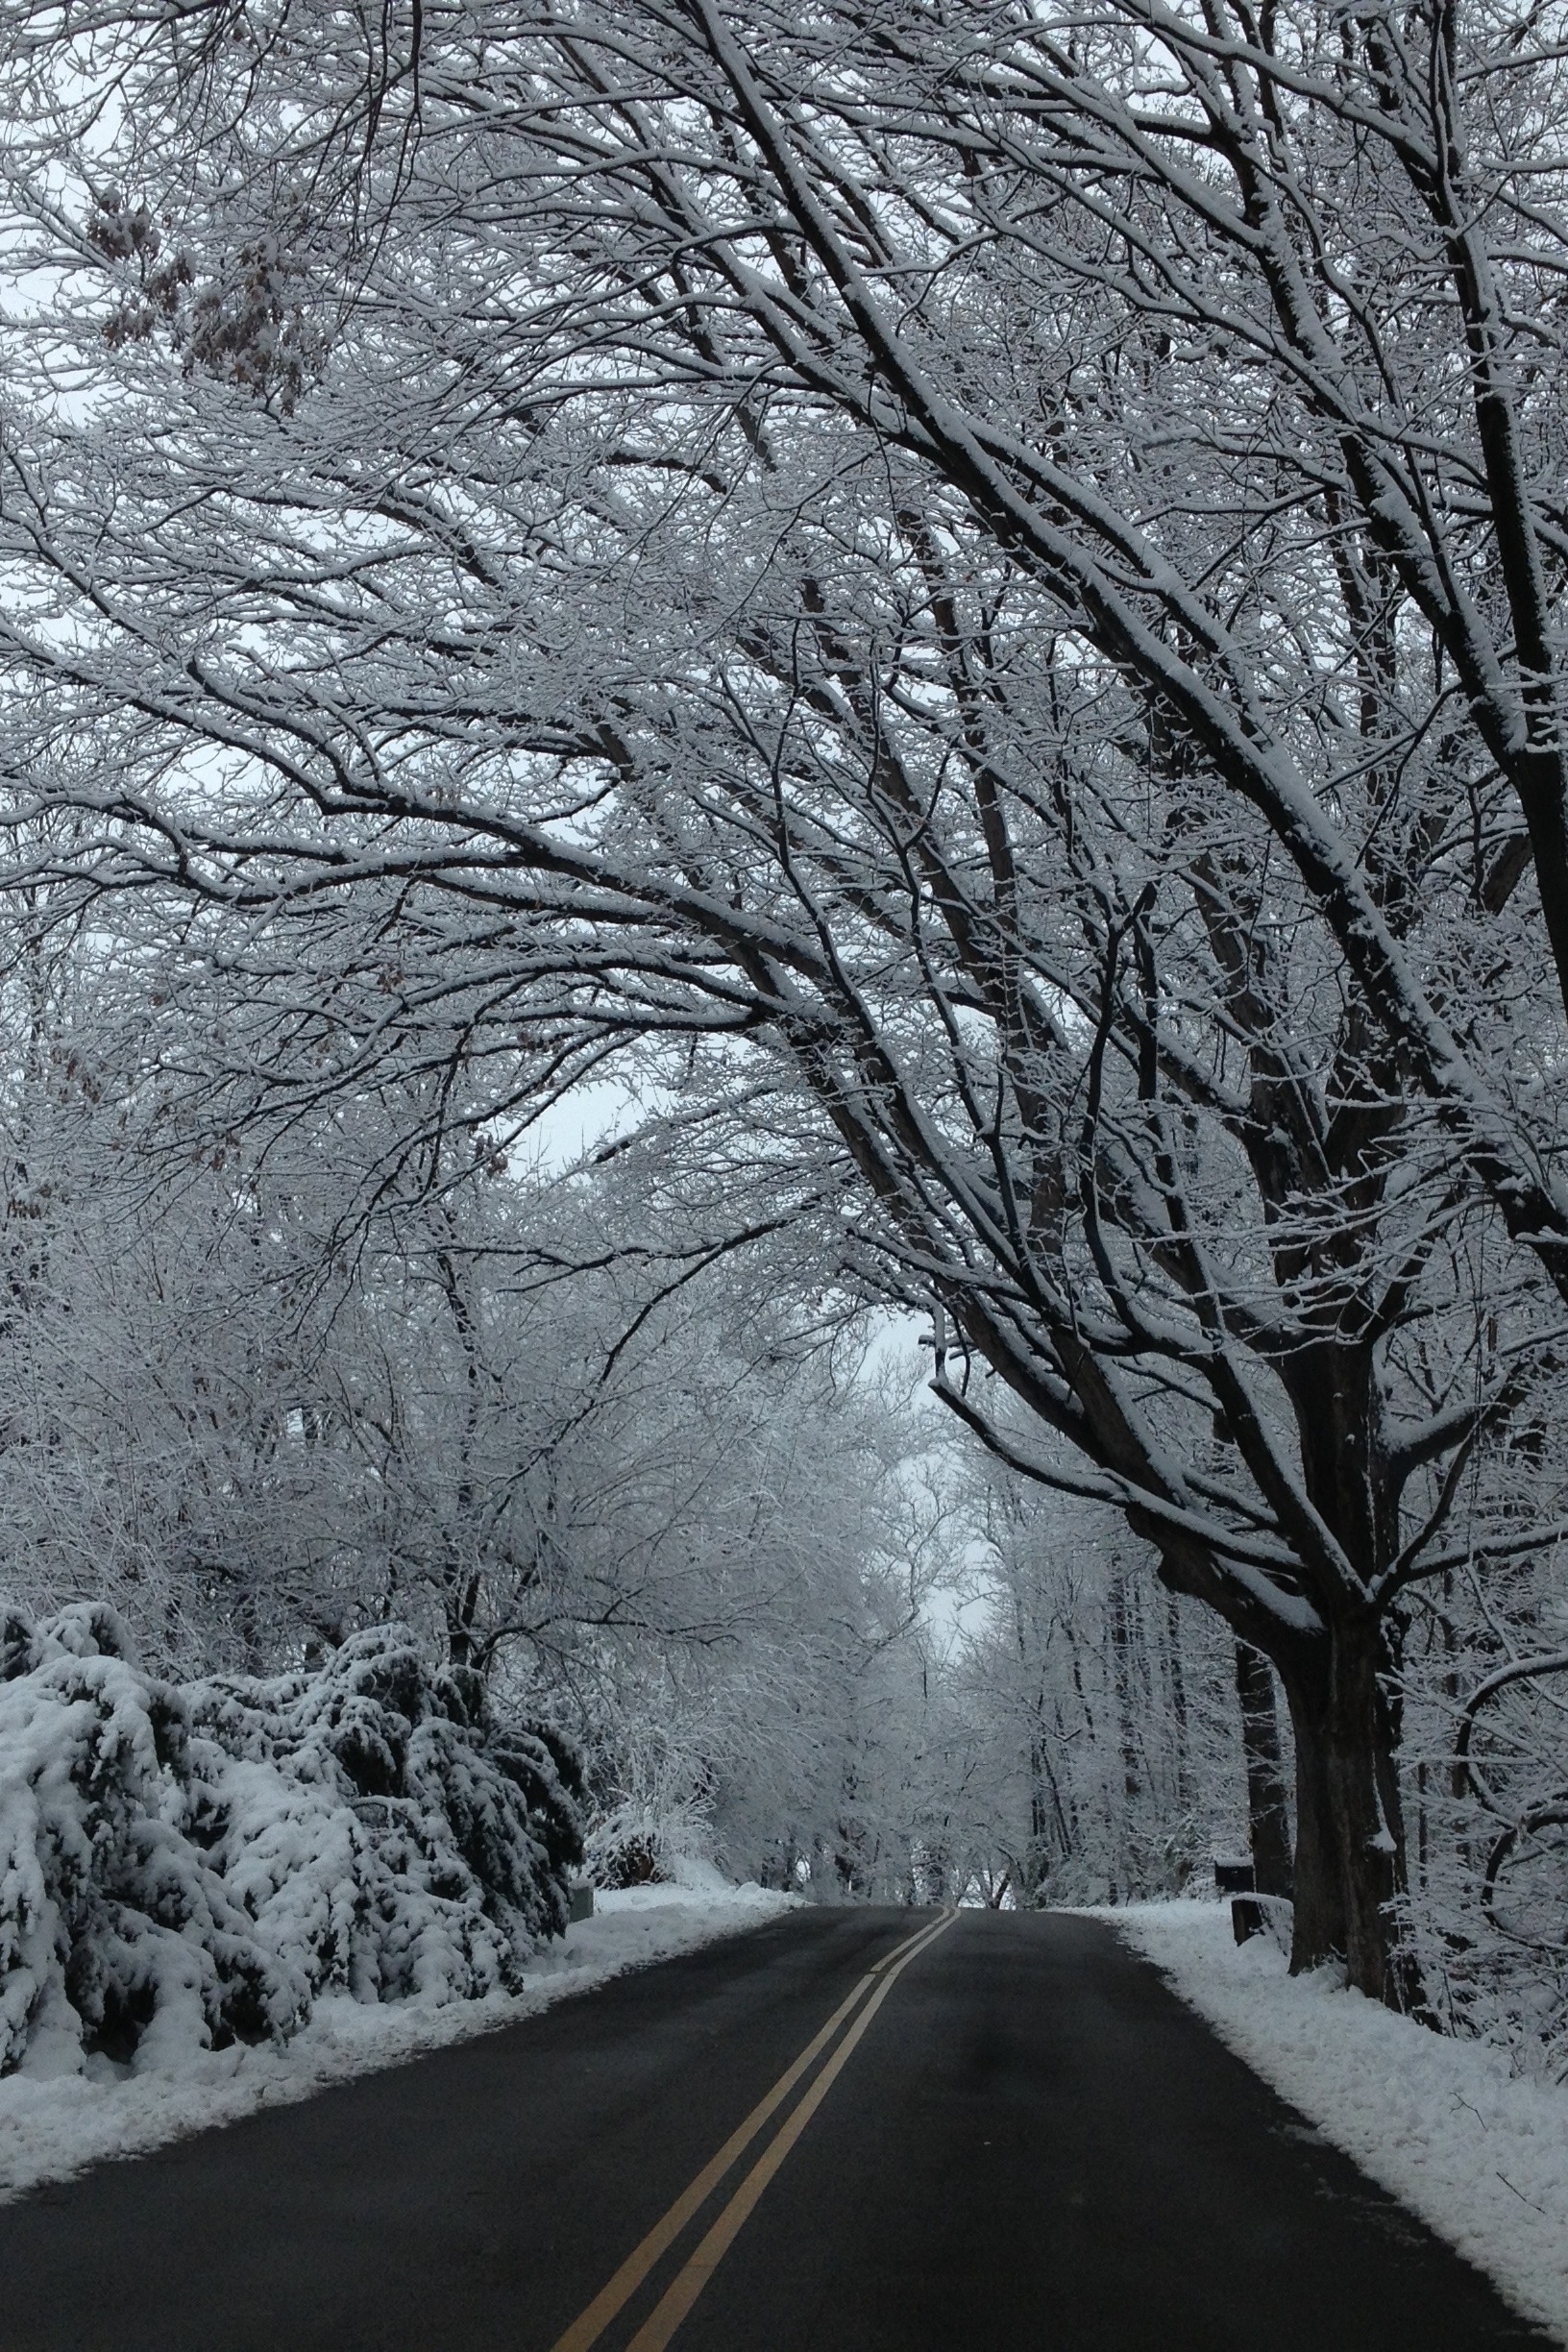
tree, forest, branch, snow, winter, black and white, road, frost, asphalt, journey, weather, monochrome, season, trees, traveling, blizzard, freezing, monochrome photography, winter season, atmospheric phenomenon, winter storm, rain and snow mixed